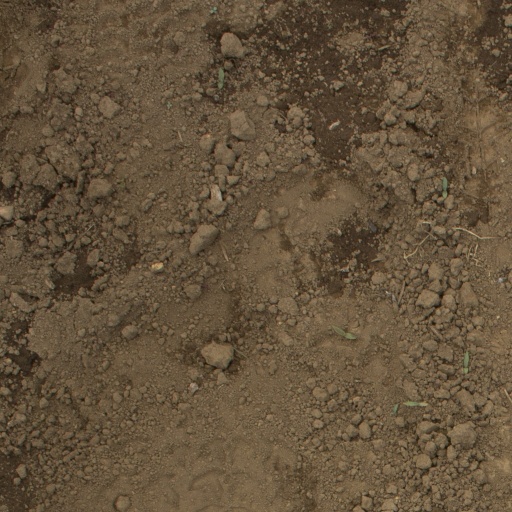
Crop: Jerusalem artichoke